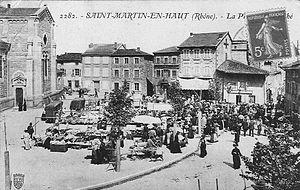
Saint-Martin-en-haut (Rhône).- La Place du Marché